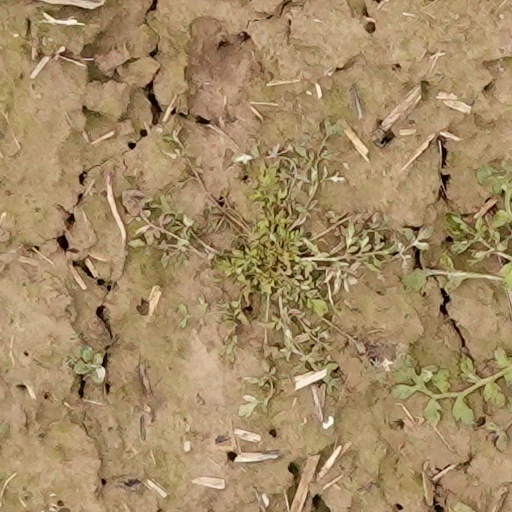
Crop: wheat